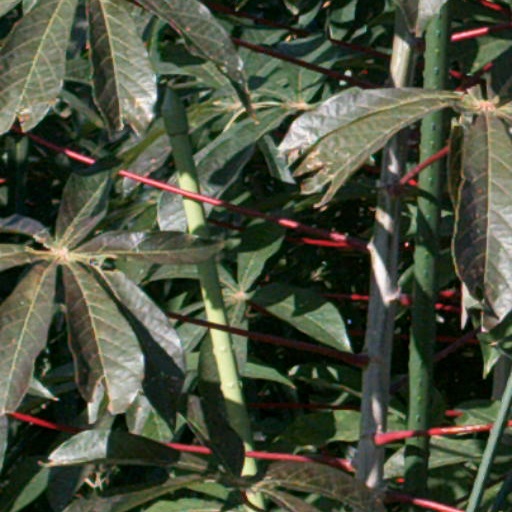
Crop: cassava